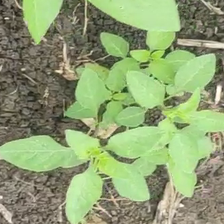
Weed species: Lamber_Quarter_plant(Chenopodium )